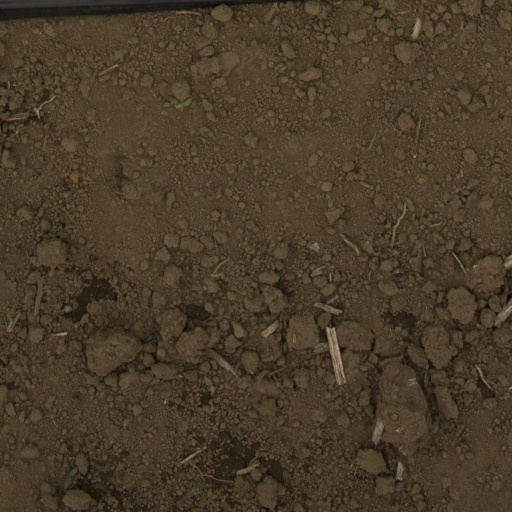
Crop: Jerusalem artichoke